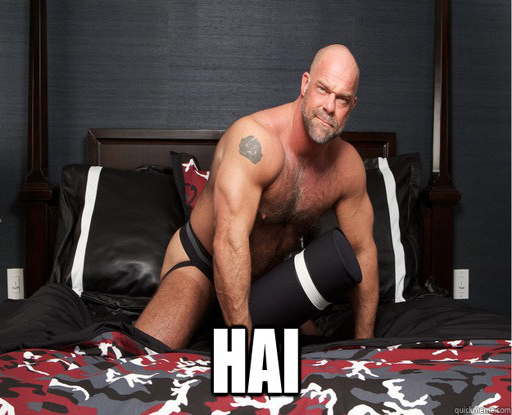
paper towel the plate that cleans up after itself foul bachelor frog